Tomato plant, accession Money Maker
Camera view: bottom (45 deg); turntable rotation: 210 degrees
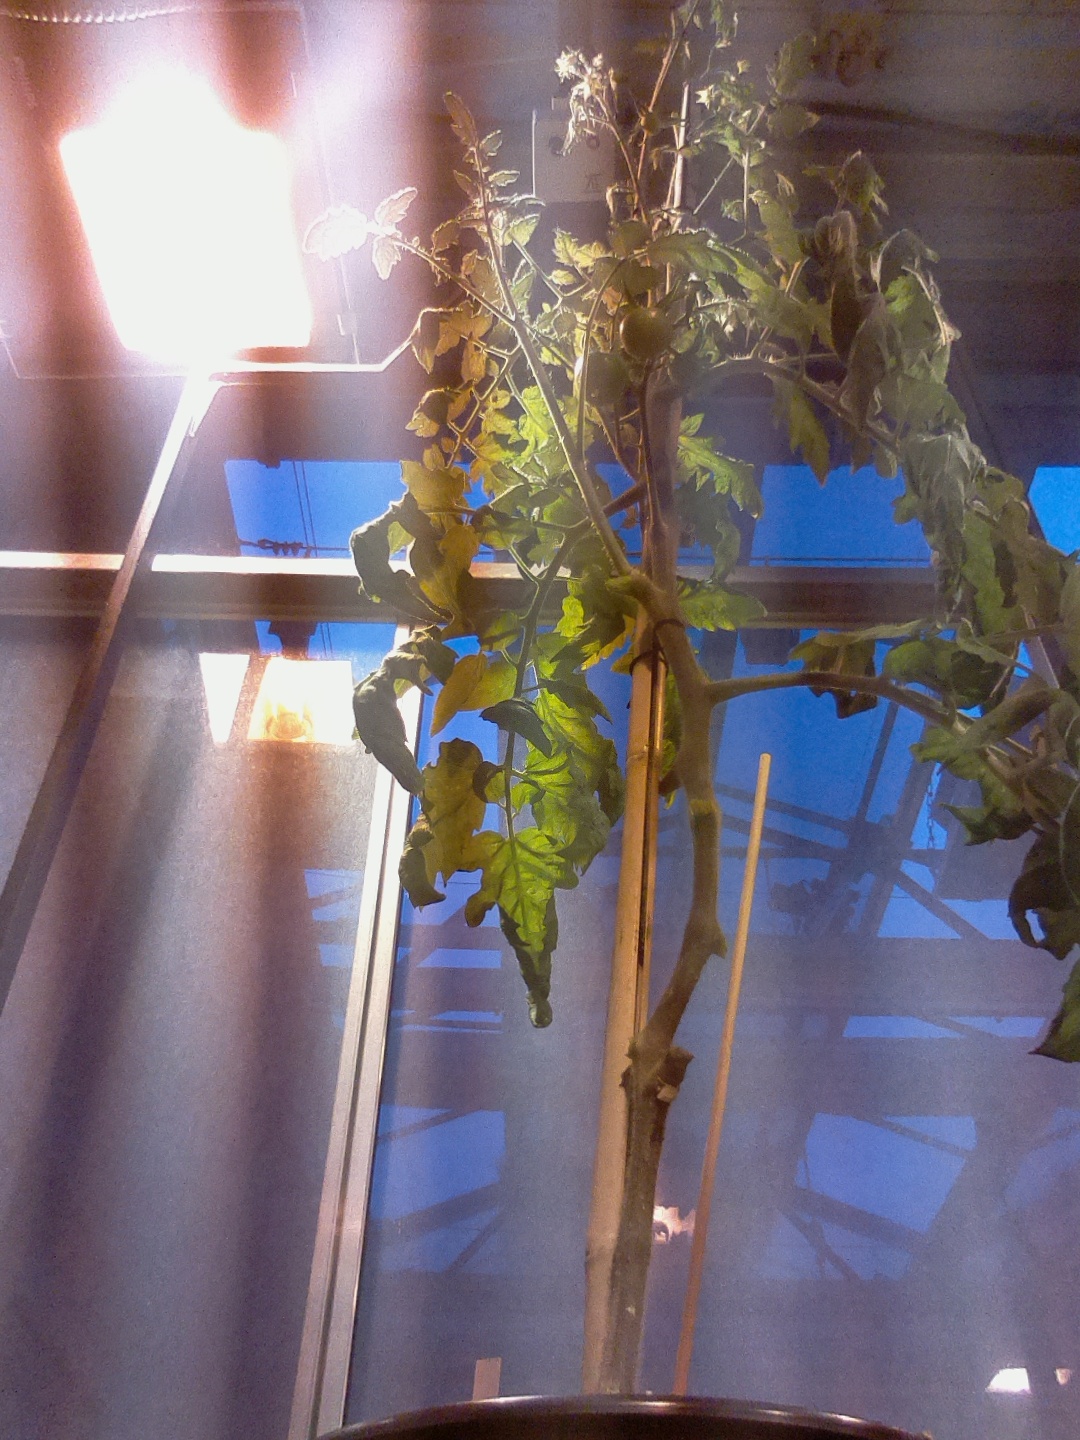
BBCH growth stage 73: 30%-40% of final fruit size